Stellaria media

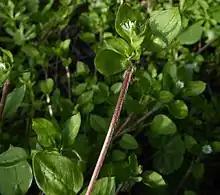
Chickweeds have a line of hairs along one side of stem.

Chickweeds are recognisable by the line of hairs down the stem. The species most likely to be confused with chickweeds are mouse-ears ("Cerastium"), however, mouse-ears are hairy all over (leaves and stems).